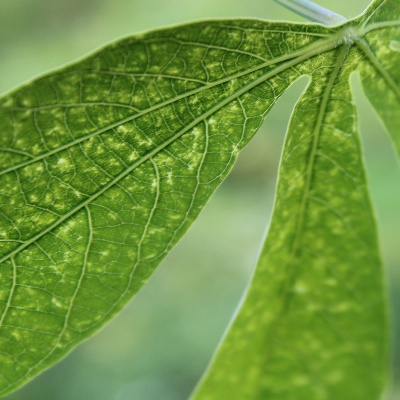
Crop: Cassava
Condition: green mite